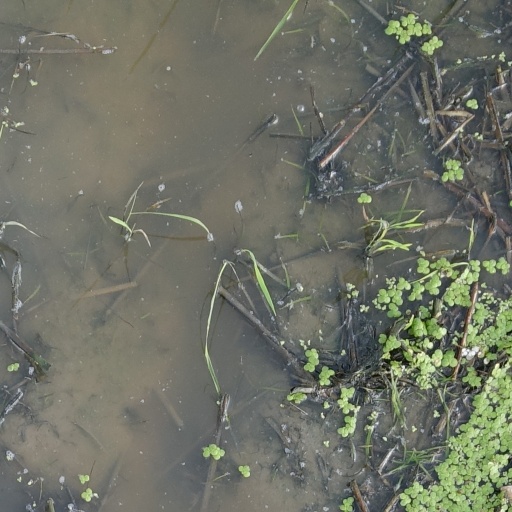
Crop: rice